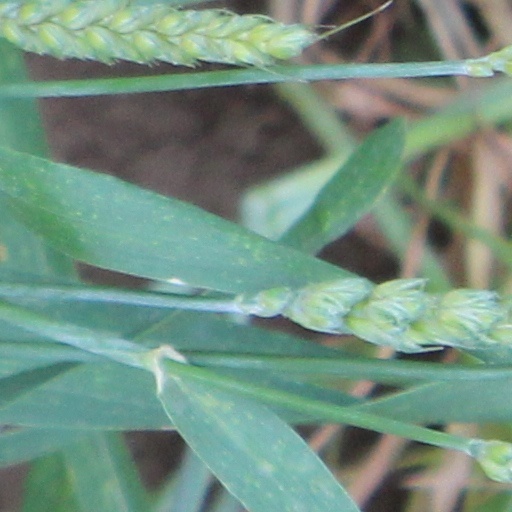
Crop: wheat